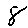
Label: 8